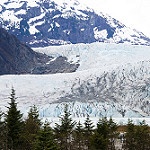
Scene: Outdoor